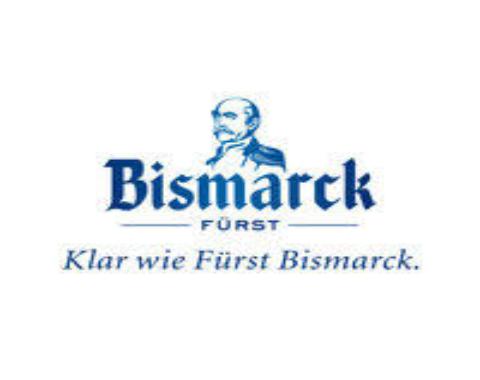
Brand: Furst Bismarck
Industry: Food